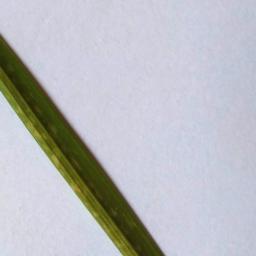
Label: Rice___Healthy